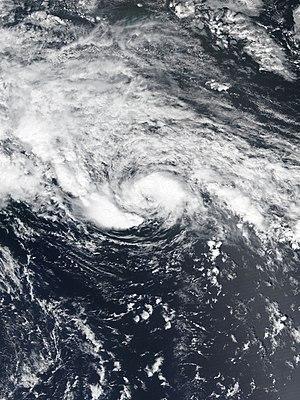
La saison cyclonique 2017 dans l'océan Atlantique nord devait s'étendre officiellement du 1ᵉʳ juin au 30 novembre 2017 selon la définition de l'Organisation météorologique mondiale. Elle fait partie de la série de catastrophes environnementales de l'été 2017. C'est la première année que le National Hurricane Center américain a commencé à émettre des avis et avertissements pour des « cyclones tropicaux potentiels », des perturbations qui n'ont pas encore atteint au moins le stade de dépressions tropicales mais qui ont une probabilité élevée de le devenir et qui peuvent causer des effets importants aux terres dans les 48 heures suivantes. Les avis pour ces tempêtes potentielles auront le même contenu que les avis normaux mais incluront la probabilité de développement.